Postplatz (Dresden)

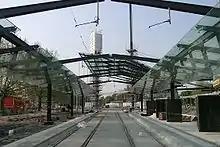
Construction work in 2006.

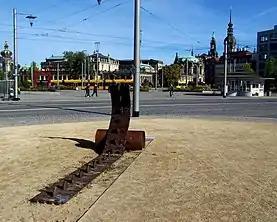
Memorial to the East German uprising of 1953.

The Postplatz is a central square in Dresden and an important traffic junction, especially for local public transport. It is located in the old town not far from the Zwinger.